Neukölln (locality)

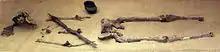
Germanic equestrian tomb of Neukölln

Neukölln forms the lower east side of Berlin's city center within the Ringbahn, and is the northernmost quarter in the homonymous borough of Neukölln, with the borough stretching all the way to Berlin's southern border with Brandenburg. The quarter is officially an "Ortsteil", and the borough a "Verwaltungsbezirk" (administrative district), in Berlin designated "Bezirk" (district). Different from the borough, the smaller "quarter" of Neukölln has no mayor or representative assembly of its own. To distinguish the quarter from the borough, the latter is sometimes informally called "Groß-Neukölln" ("Greater Neukölln"), while the quarter is also called "Berlin-Neukölln" or "Nord-Neukölln".